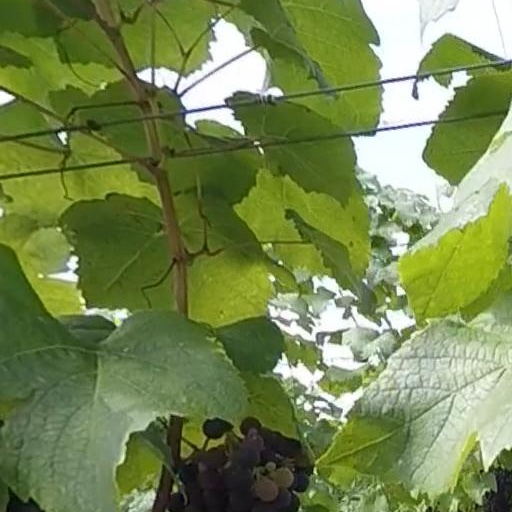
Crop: grape